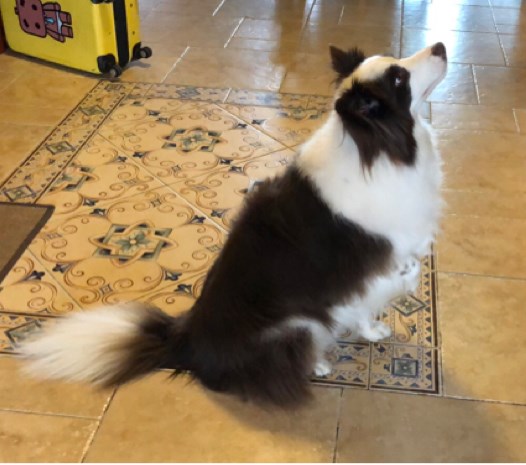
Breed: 2594-n000109-Border_collie